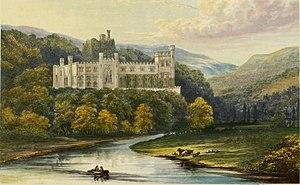
Le château d'Arundel, à Arundel dans le Sussex de l'Ouest, Angleterre, est un important édifice médiéval. Sa construction, commencée au XIᵉ siècle sous le règne d'Édouard le Confesseur, fut complétée par Roger II de Montgommery, 1ᵉʳ comte de Shrewsbury.